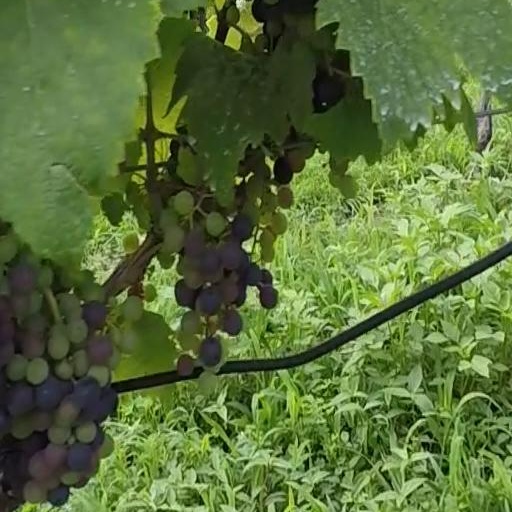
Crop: grape